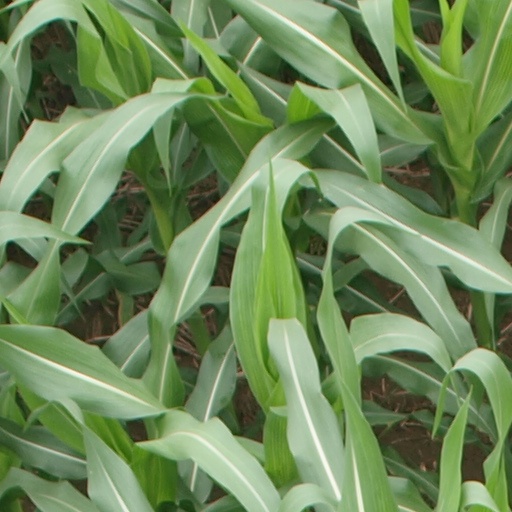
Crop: maize; corn